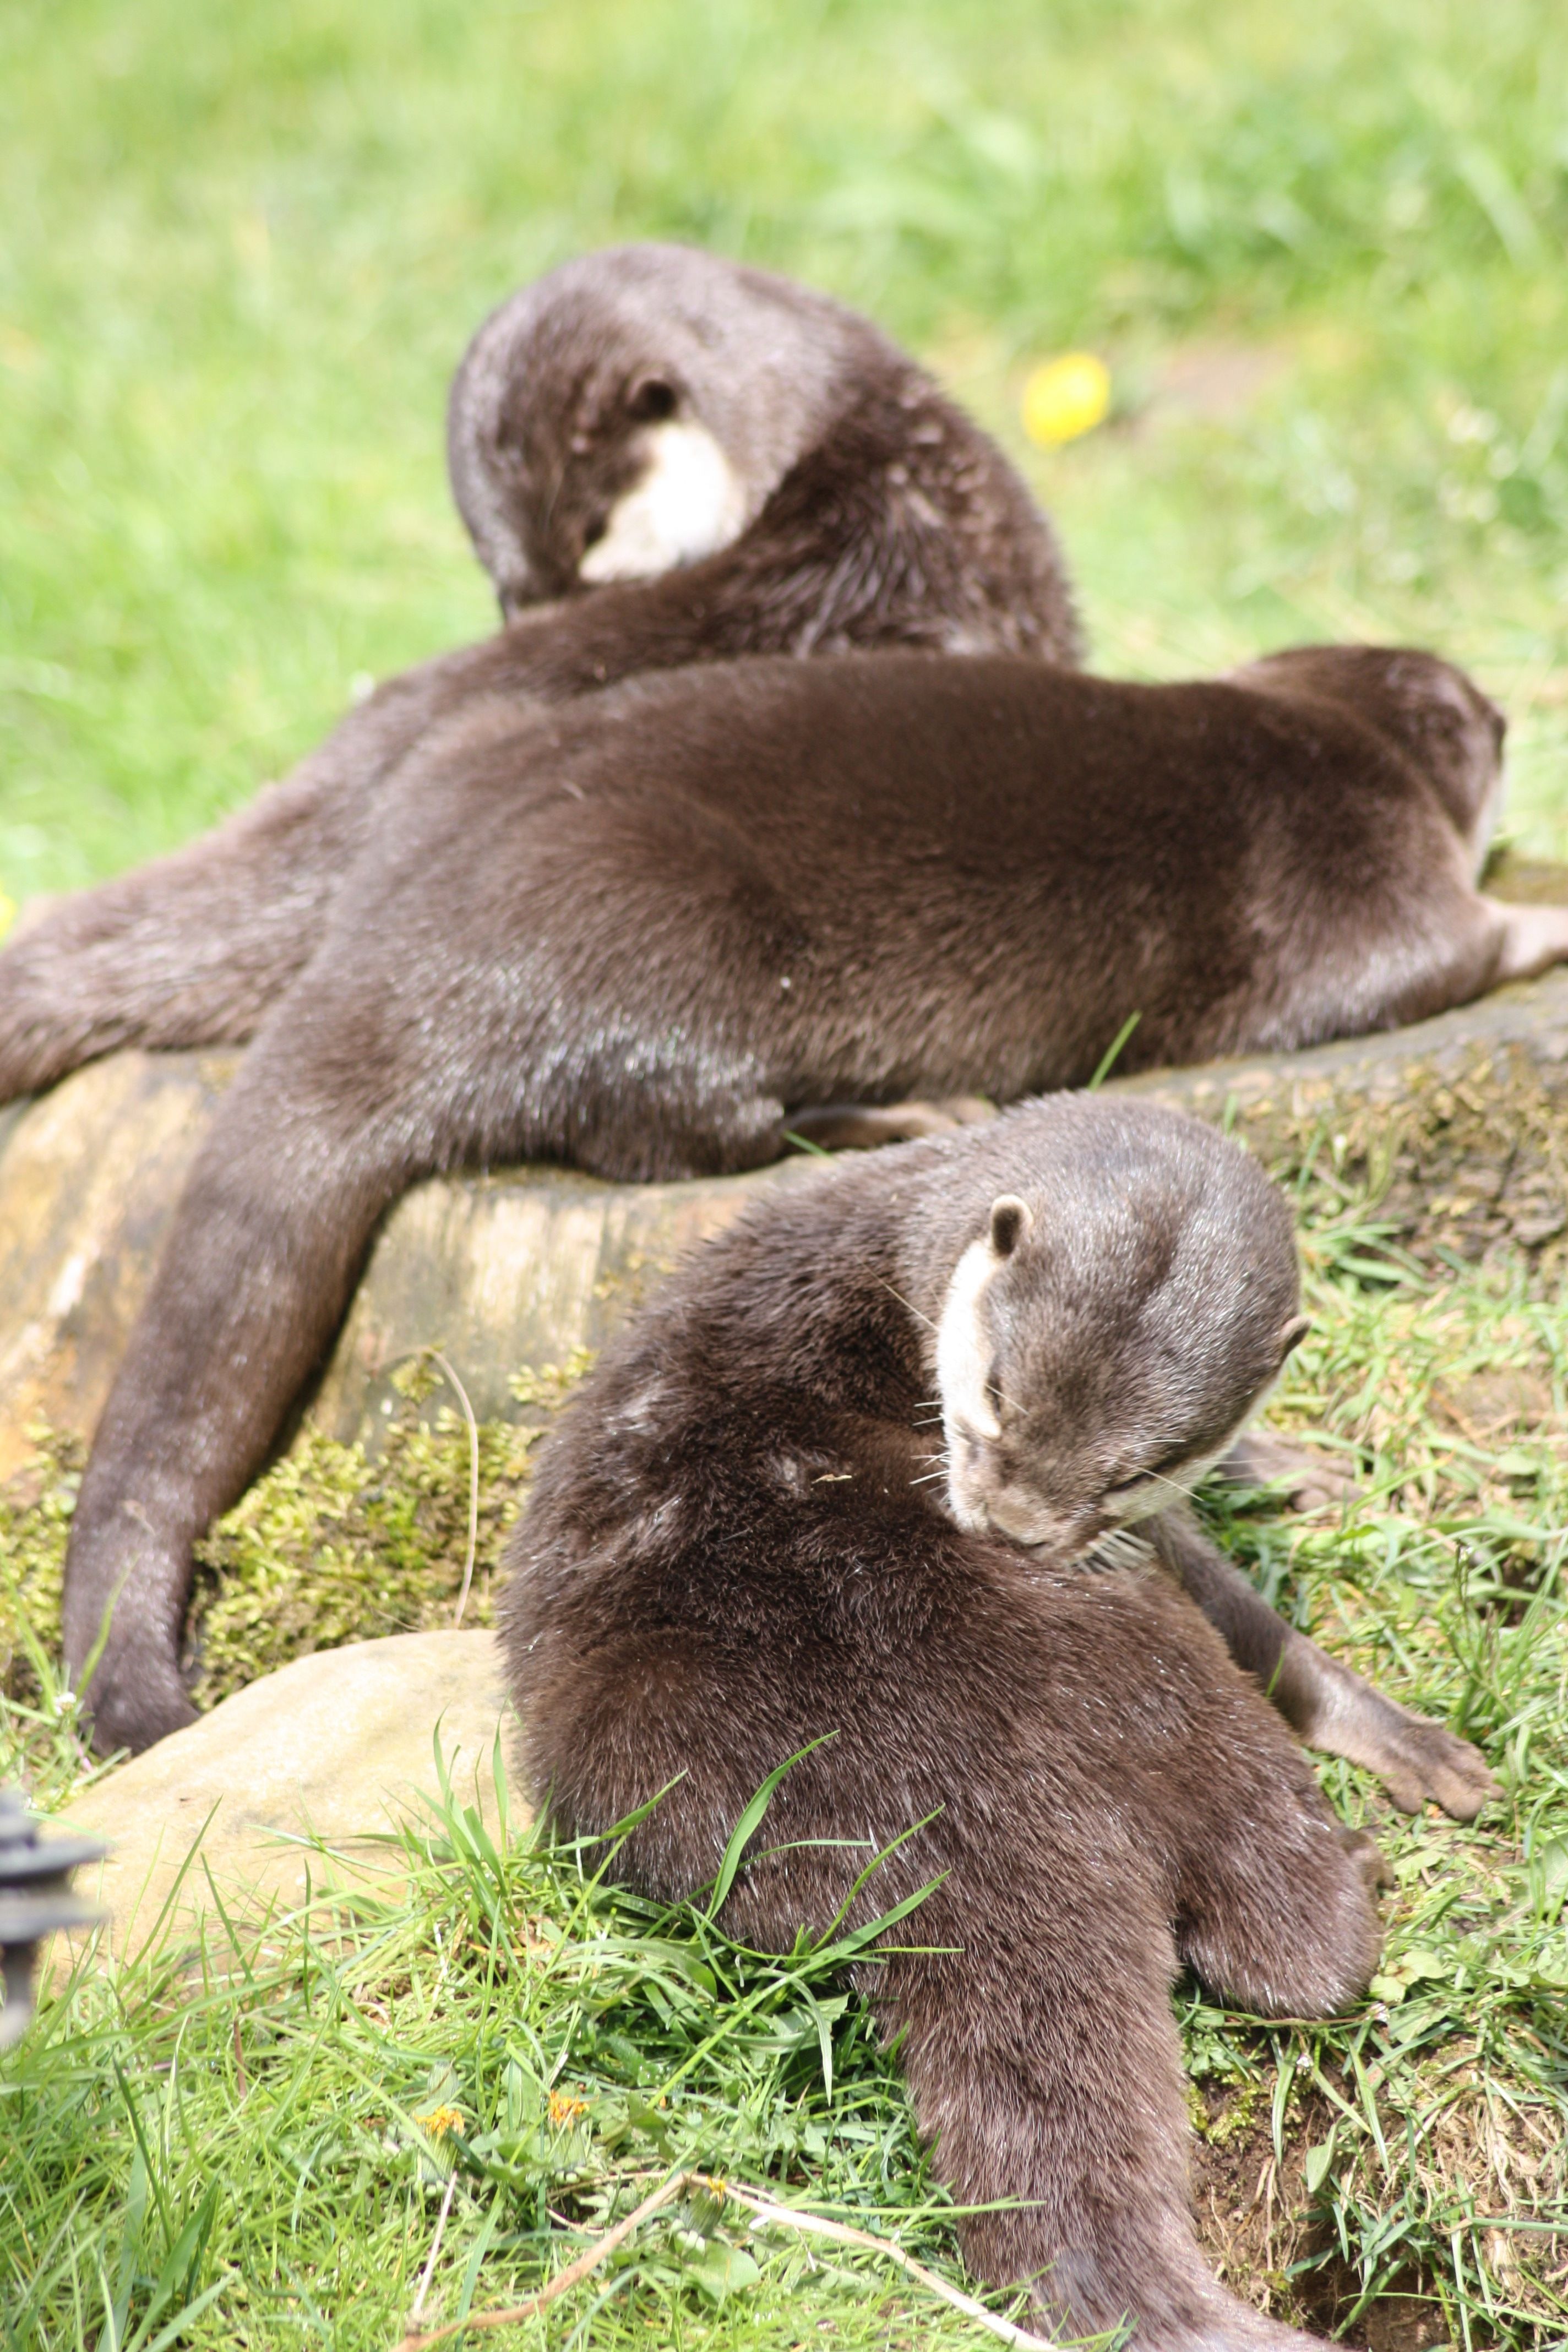
wildlife, zoo, mammal, fauna, primate, animals, vertebrate, marsupial, otter, safari, western gorilla, wirldpark